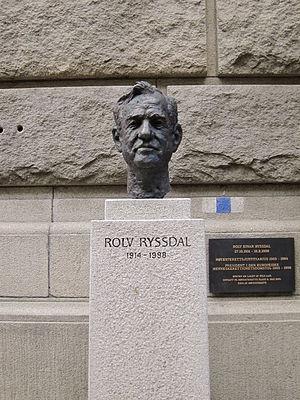
La Cour suprême de Norvège est la plus haute juridiction du pays. Créée en 1815 sur la base de la Constitution de la Norvège, elle est située à Oslo.